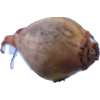
Label: onion